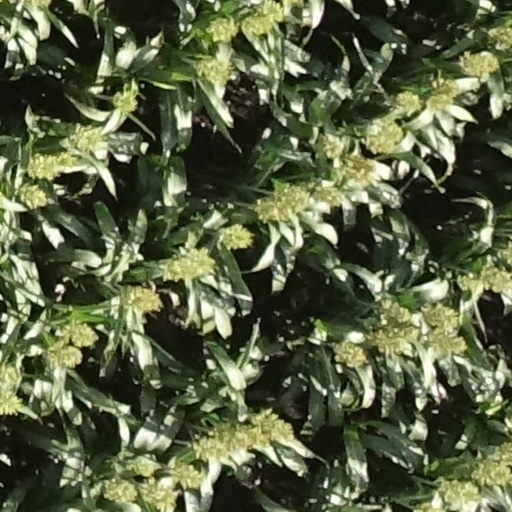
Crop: sorghum